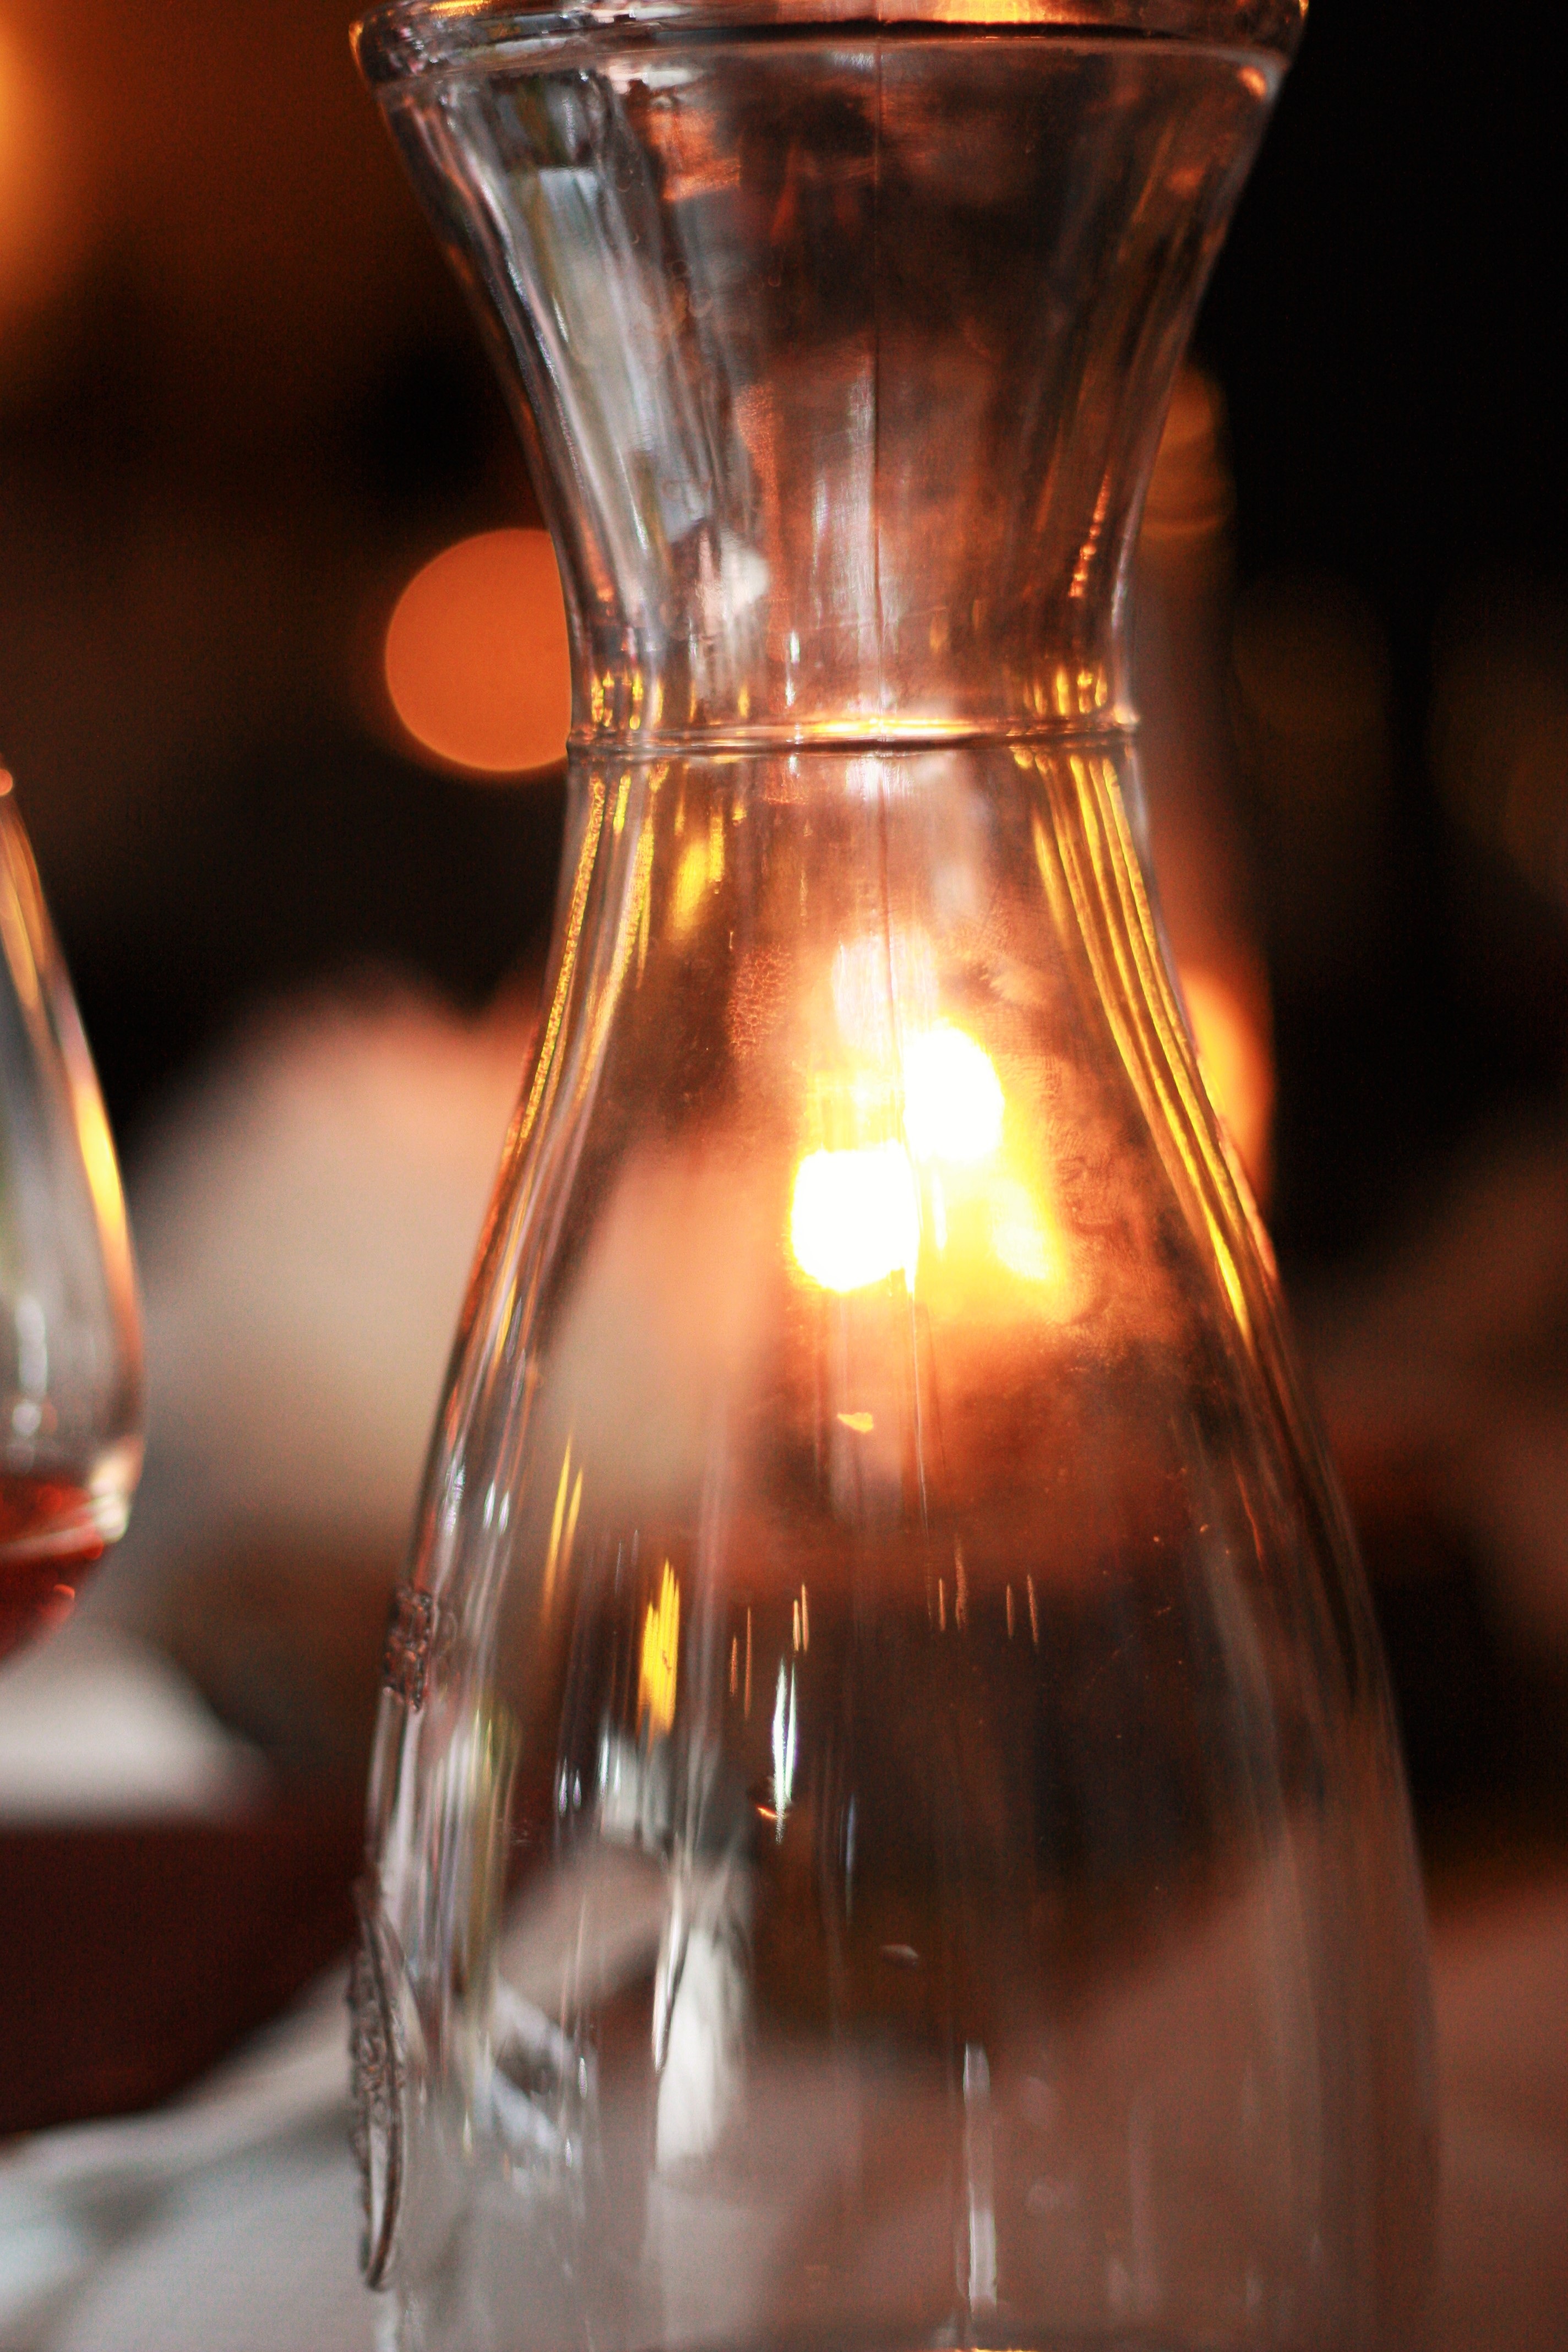
table, glass, floral, love, romance, romantic, drink, bottle, candle, lighting, wedding, decor, alcohol, arrangement, glass bottle, party, whisky, liqueur, alcoholic beverage, distilled beverage, drinkware